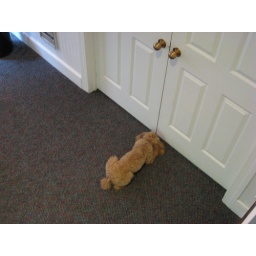
Maverick is a sweet dog and everyone in the office loves him.